Alexios I Komnenos

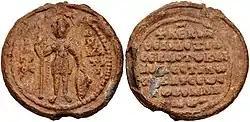
Seal of Alexios as "Grand Domestic of the West"

According to Anna Comnena's narrative in the Alexiad, Isaac and Alexios left Constantinople in mid-February 1081 to raise an army against Botaneiates. When the time was right and the army already marching to the capital, Anna Dalassene quickly and surreptitiously mobilised the remainder of the family and took sanctuary in the cathedral of Hagia Sophia, wherefrom she negotiated with Nikephoros III Botaneiates for the safety of her family, while disclaiming her two sons' hostile actions against the emperor. Anna Comnena offers in detail the course of steps her grandmother took to be able to enter the church. Under the pretence of making a vesperal visit to worship at the church, she deliberately excluded the grandson of Botaneiates and his loyal tutor and met with her sons' Alexios and Isaac and went with them to the forum of Constantine. When the tutor discovered she had gone missing, he went looking for her to eventually find her on the palace's grounds. Yet again cunningly Anna convinced him that they would leave the palace shortly. However, the rest of the female members of her family in order to be allowed to gain entrance although the church was at that time closed, pretended to be pilgrims from Cappadocia who had been penniless and wanted to prostrate the holy icons before their return trip. Straboromanos and royal guards who were caught up with them, were summoned back to the palace. Anna then went on protesting for the safety of her family, that she feared of the emperor's wrath and that her sons were nothing but loyal subjects, despite the fact that Alexios and Isaac were discovered to be missing without the emperor's consent. She even suggested that a plot had been unravelling by enemies of the family to have them blinded and for that she had fled to the capital so they may continue to be of loyal service to the emperor. She refused to go with them and demanded that they allow her to pray to the Mother of God for protection. This request was granted and Anna then manifested her true communicative and leadership capabilities: